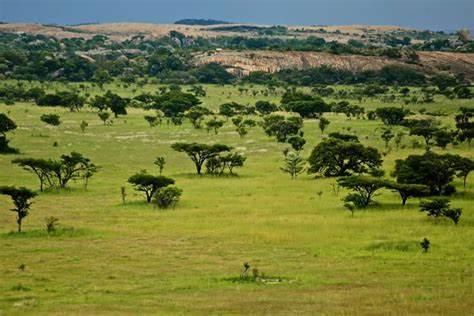
Miti mingi pamoja na nyasi fupi vimeenea katika eneo moja huku milima ikionekana kwa mbali, vinaunda mandhari ya asili yenye utulivu na uzuri wa kipeke.